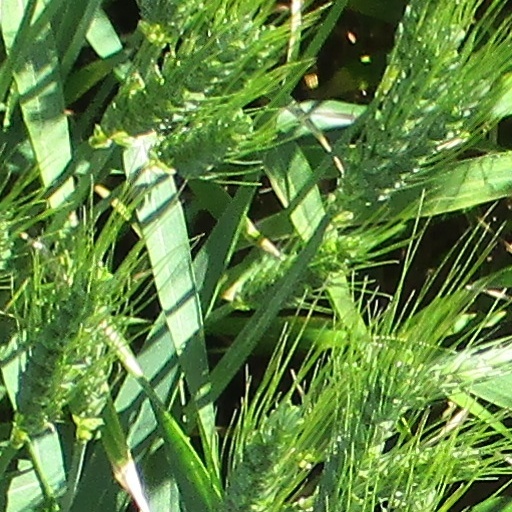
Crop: wheat